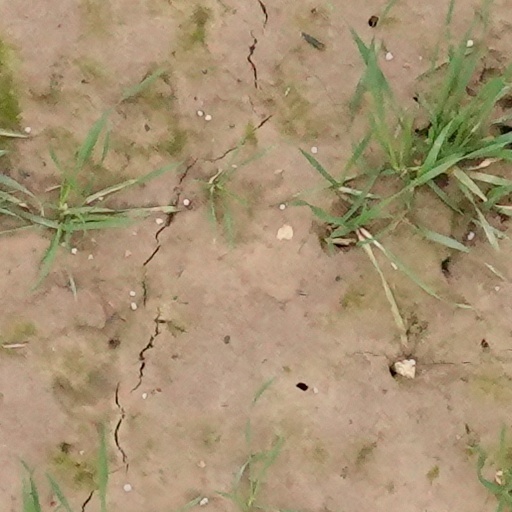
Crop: wheat